1997–98 FIBA EuroLeague

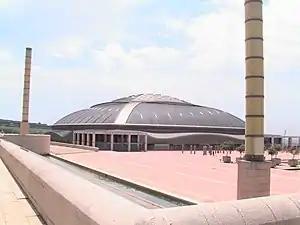
The Palau Sant Jordi in Barcelona hosted the final Four

The 1997–98 FIBA EuroLeague was the 41st installment of the European top-tier level professional club competition for basketball clubs (now called simply EuroLeague). It began on September 18, 1997, and ended on April 23, 1998. The competition's Final Four was held at Palau Sant Jordi, Barcelona, with Kinder Bologna defeating AEK in the EuroLeague Final, in front of 11,900 spectators.